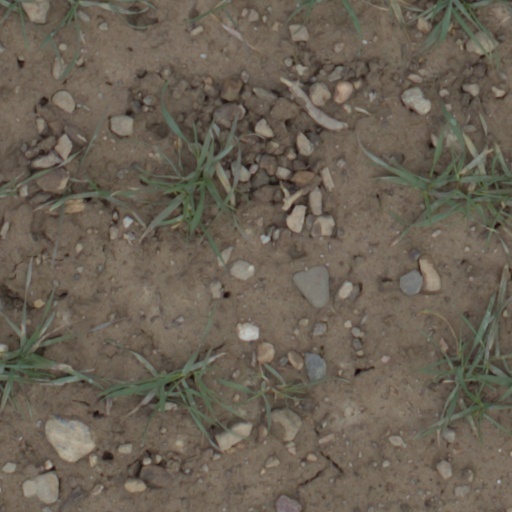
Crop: wheat